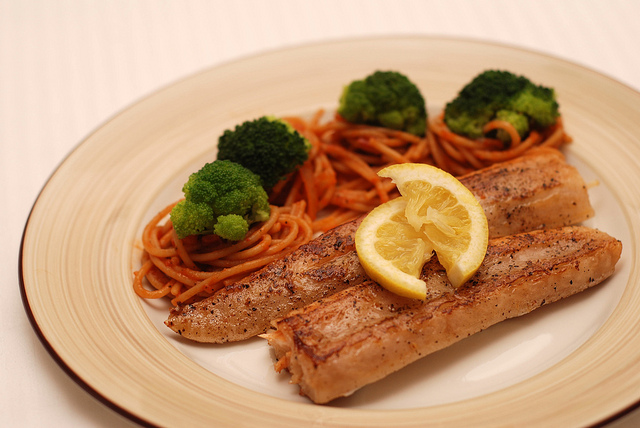
user: Given an image and a question. Answer the question in a short answer. Question: What fruit is in this photo? Short Answer:
assistant: lemon